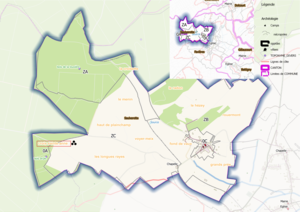
Saulxerotte (ban communal) OSM et Qgis, encart de localisation de l'enclave
Saulxerotte est une commune française située dans le département de Meurthe-et-Moselle en région Grand Est.